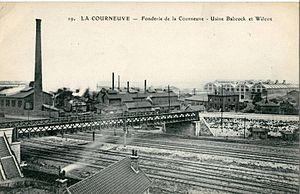
Cet article décrit l'économie de la Seine-Saint-Denis, caractérisée par son dynamisme, malgré un taux de chômage relativement élevé.
La Seine-Saint-Denis est un département français situé au nord-est de l'agglomération parisienne, appartenant à la petite couronne de la région Île-de-France. L'INSEE et La Poste lui attribuent le code 93.
La rue Émile-Zola est une importante voie de communication de La Courneuve.